Ramón Hernández

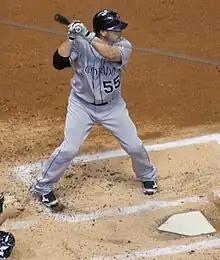
Batting with the Rockies in 2012

On November 30, 2011, Hernandez signed a two-year contract with the Colorado Rockies. He played 52 games for the Rockies and four games for the Triple-A Colorado Springs Sky Sox in the 2012 season.